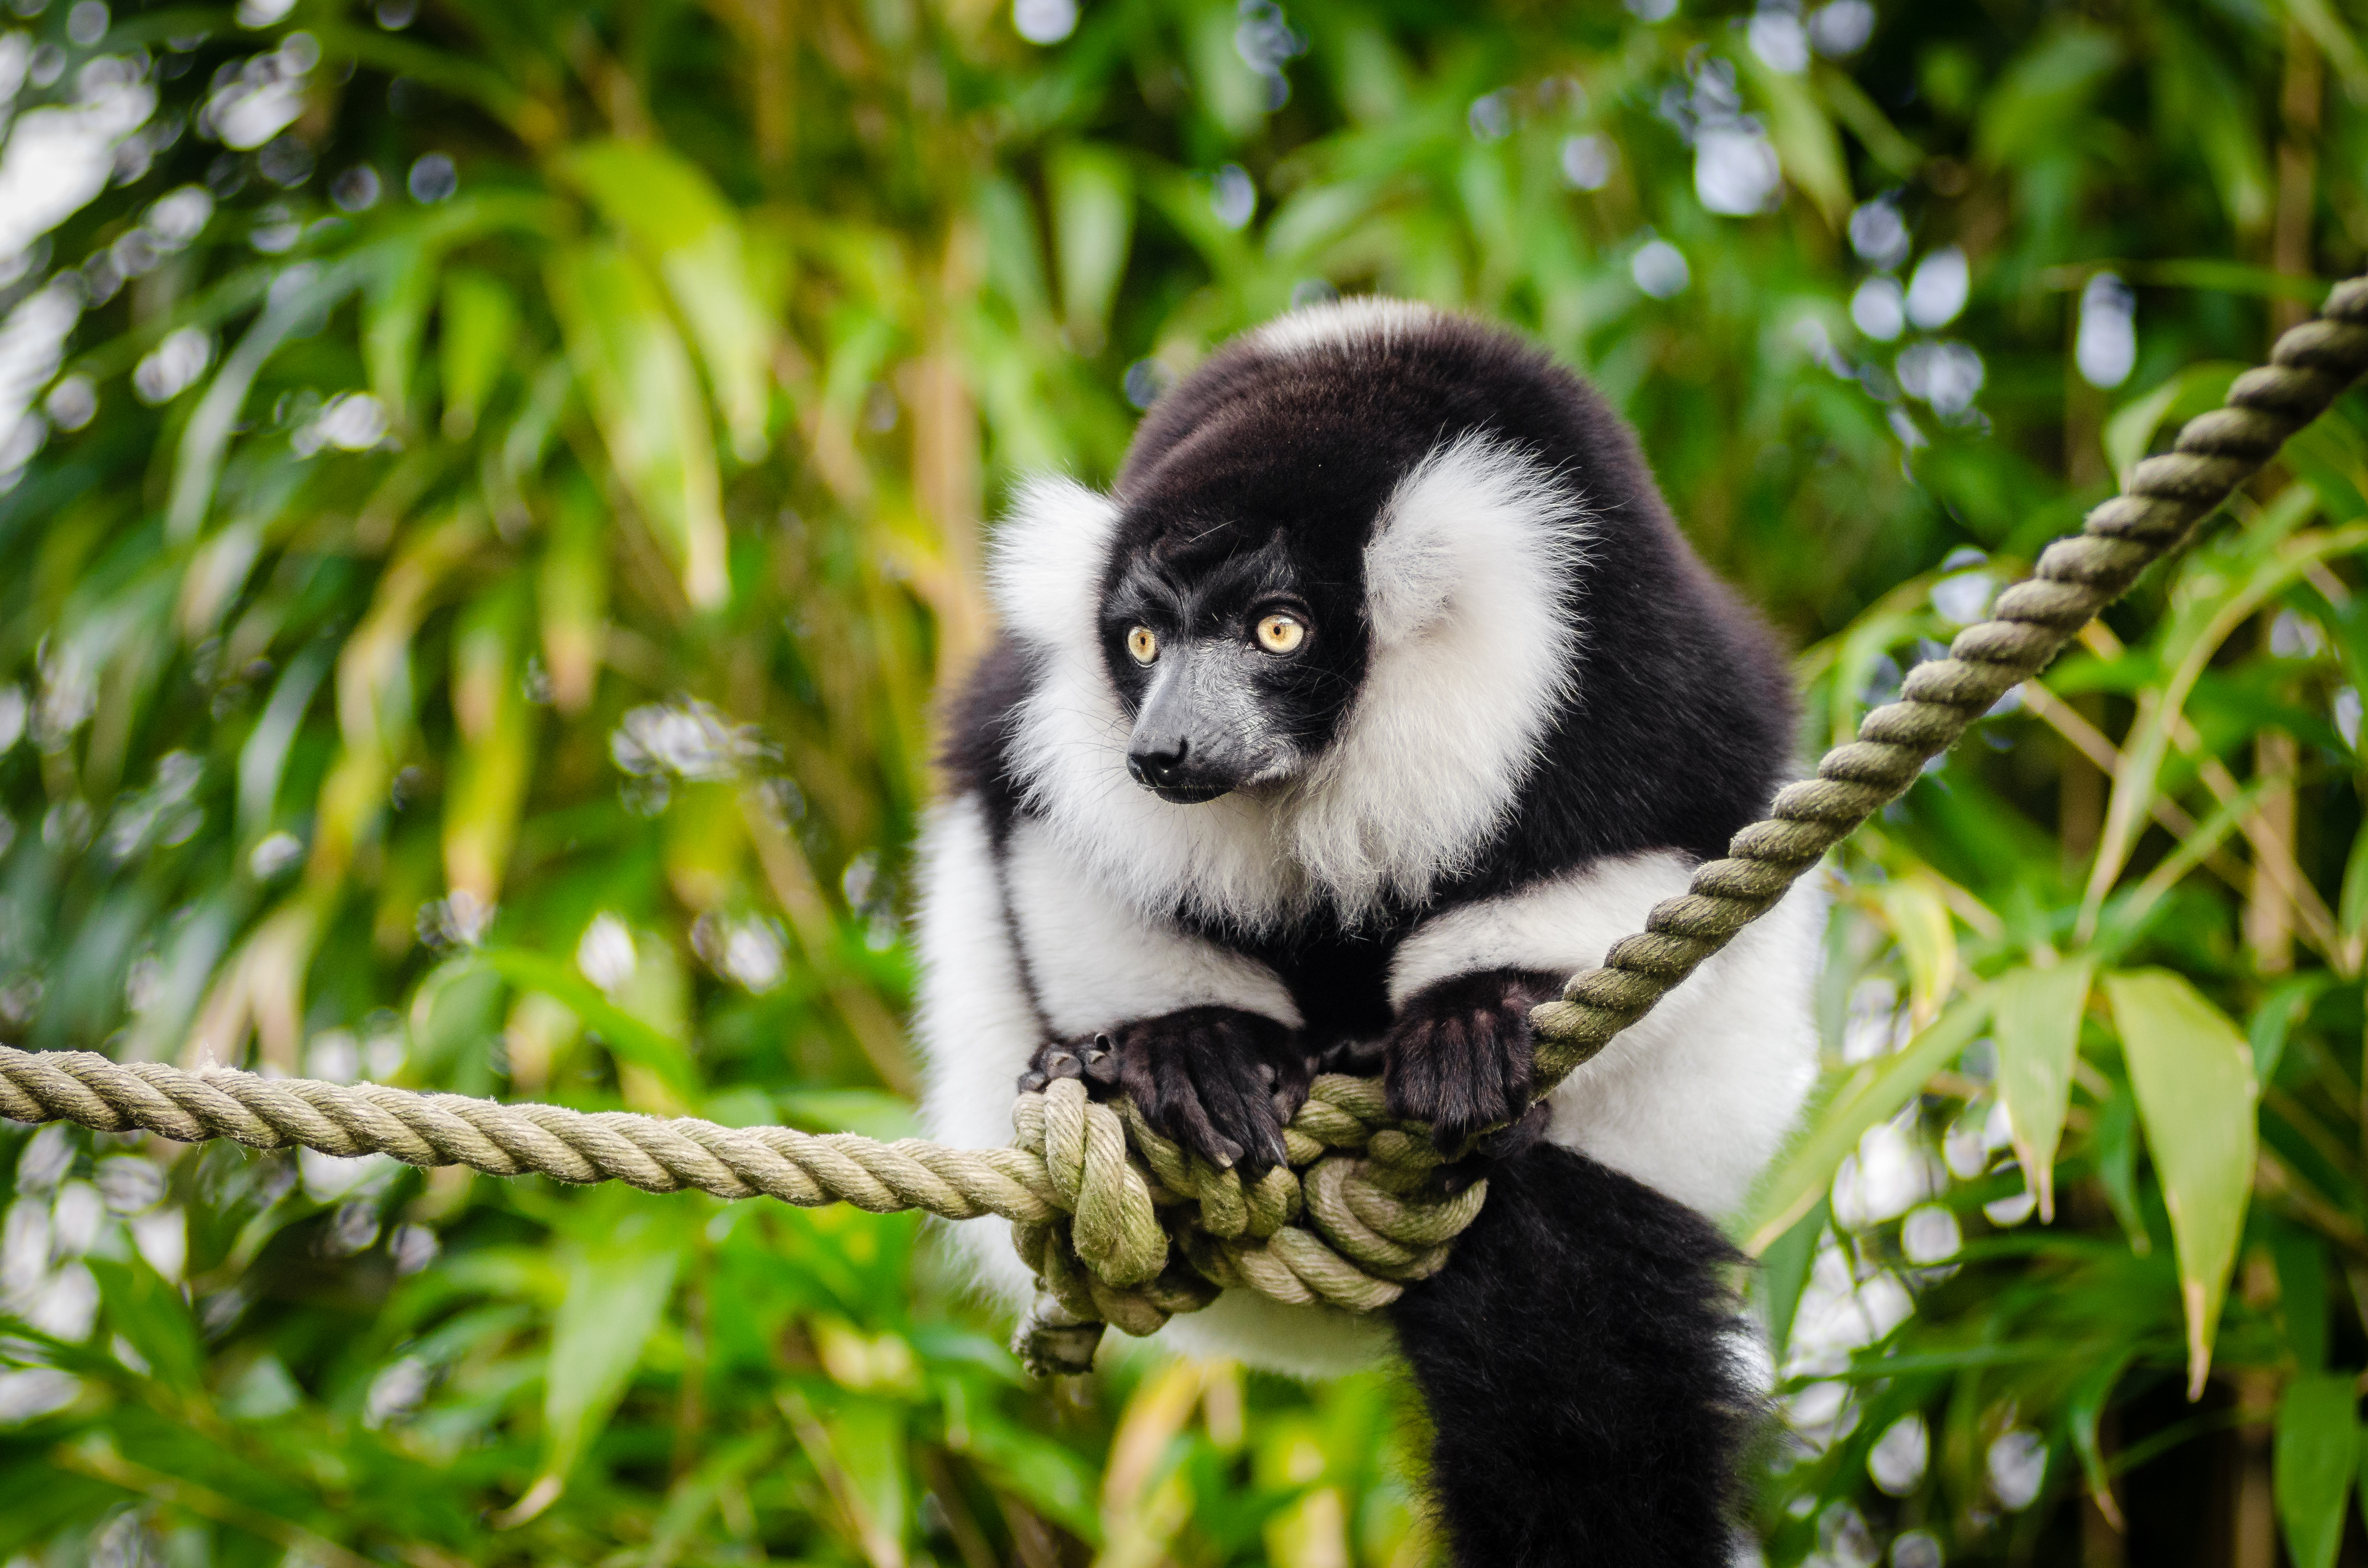
tree, branch, bokeh, white, feet, animal, cute, wildlife, zoo, fur, green, red, jungle, foot, mammal, nikon, black, blurred, fauna, primate, world, leaves, eyes, festival, et, background, eye, domain, gibbon, public, endangered, madagascar, vertebrate, noir, blanc, negro, blanco, germany, deutschland, schwarz, y, day, schwarzweis, tier, fell, augen, grn, habitat, adorable, bamboo, lemur, critically, niedlich, tierpark, bambus, fse, madagaskar, iucn, list, ruffed, weiser, vari, lemuren, auge, fus, rufo, bianconero, wari, vareciapretoebranco, svartvit, var, macaque, old world monkey, natural environment, new world monkey